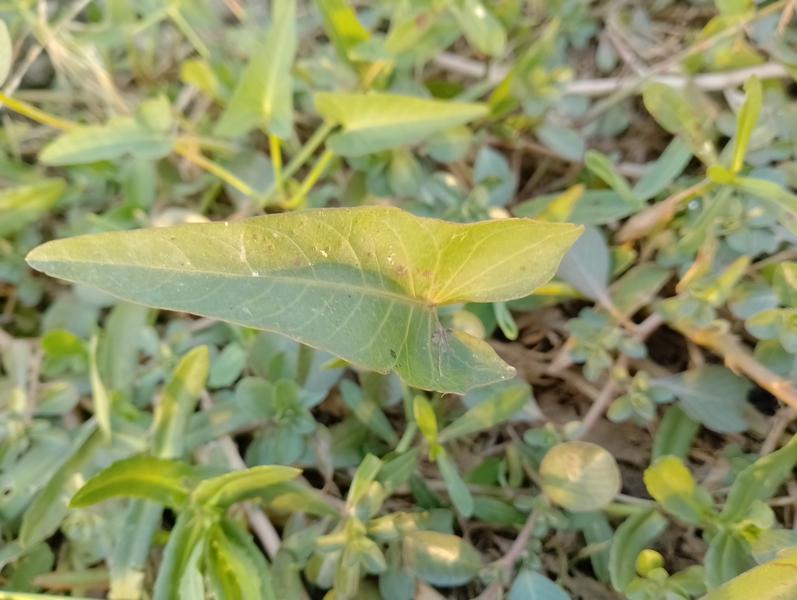
Weed species: Ipomoea aquatic